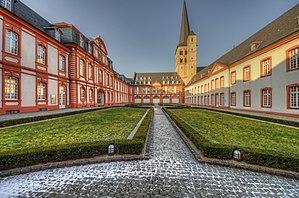
Les abbayes de la grande et petite Comburg ont été des établissements religieux, respectivement fondés aux XIᵉ et XIIᵉ siècles sur un promontoire rocheux ou sur un versant de la vallée du Kocher au niveau du village de Steinbach, annexe de la communauté de communes de Schwäbisch Hall. La première et plus grande abbaye fut un monastère bénédictin masculin avant de devenir un chapitre collégial noble ; la seconde fut initialement un couvent de femmes soumis à la règle bénédictine, puis une prévôté de l’abbaye de la grande Comburg, puis un couvent de capucins et enfin brièvement un couvent de sœurs franciscaines.